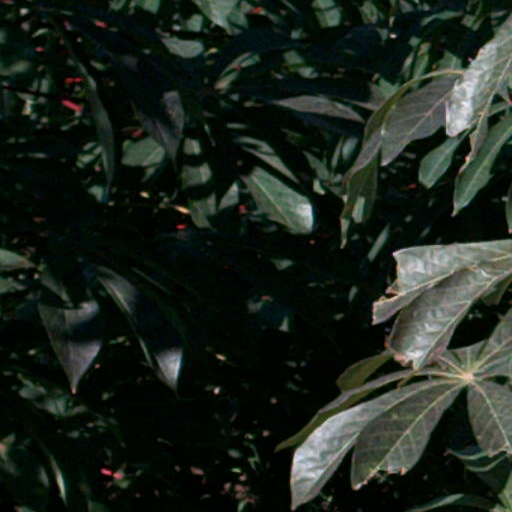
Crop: cassava